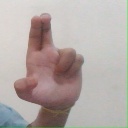
अक्षर: आ